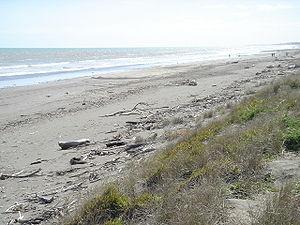
Peka Peka, parfois appelé Pekapeka, est une localité côtière faiblement habitée, située sur la côte de Kapiti dans le sud de l ’ Île du Nord de la Nouvelle-Zélande.